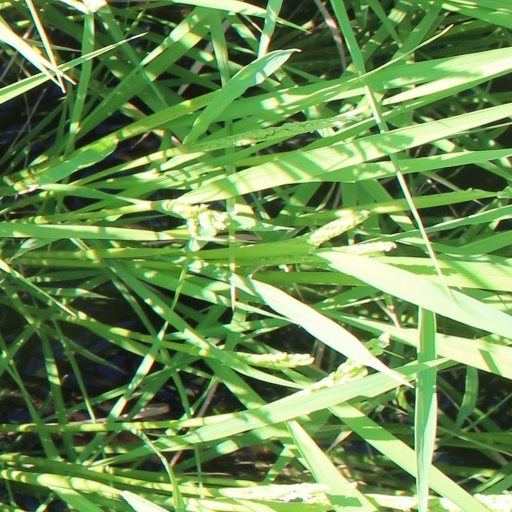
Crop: rice